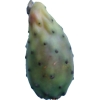
Label: cactus_fruit_green